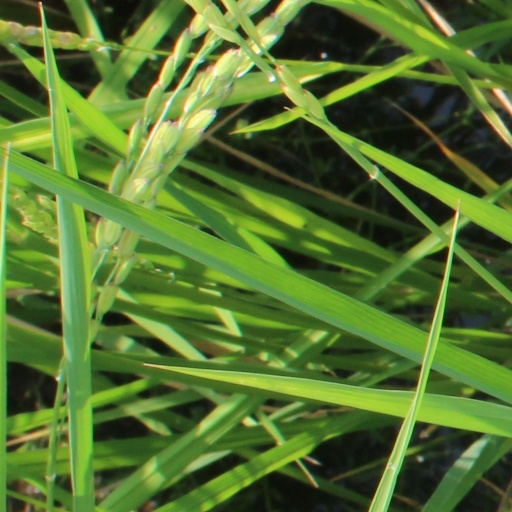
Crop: rice